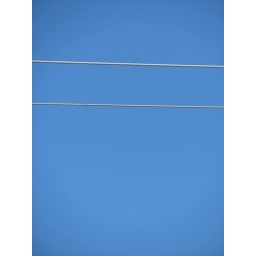
white lines in the sky